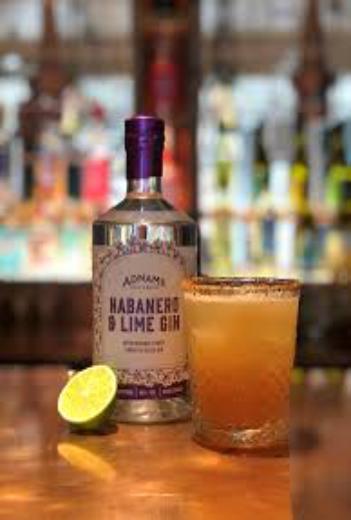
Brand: Adnams
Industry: Food